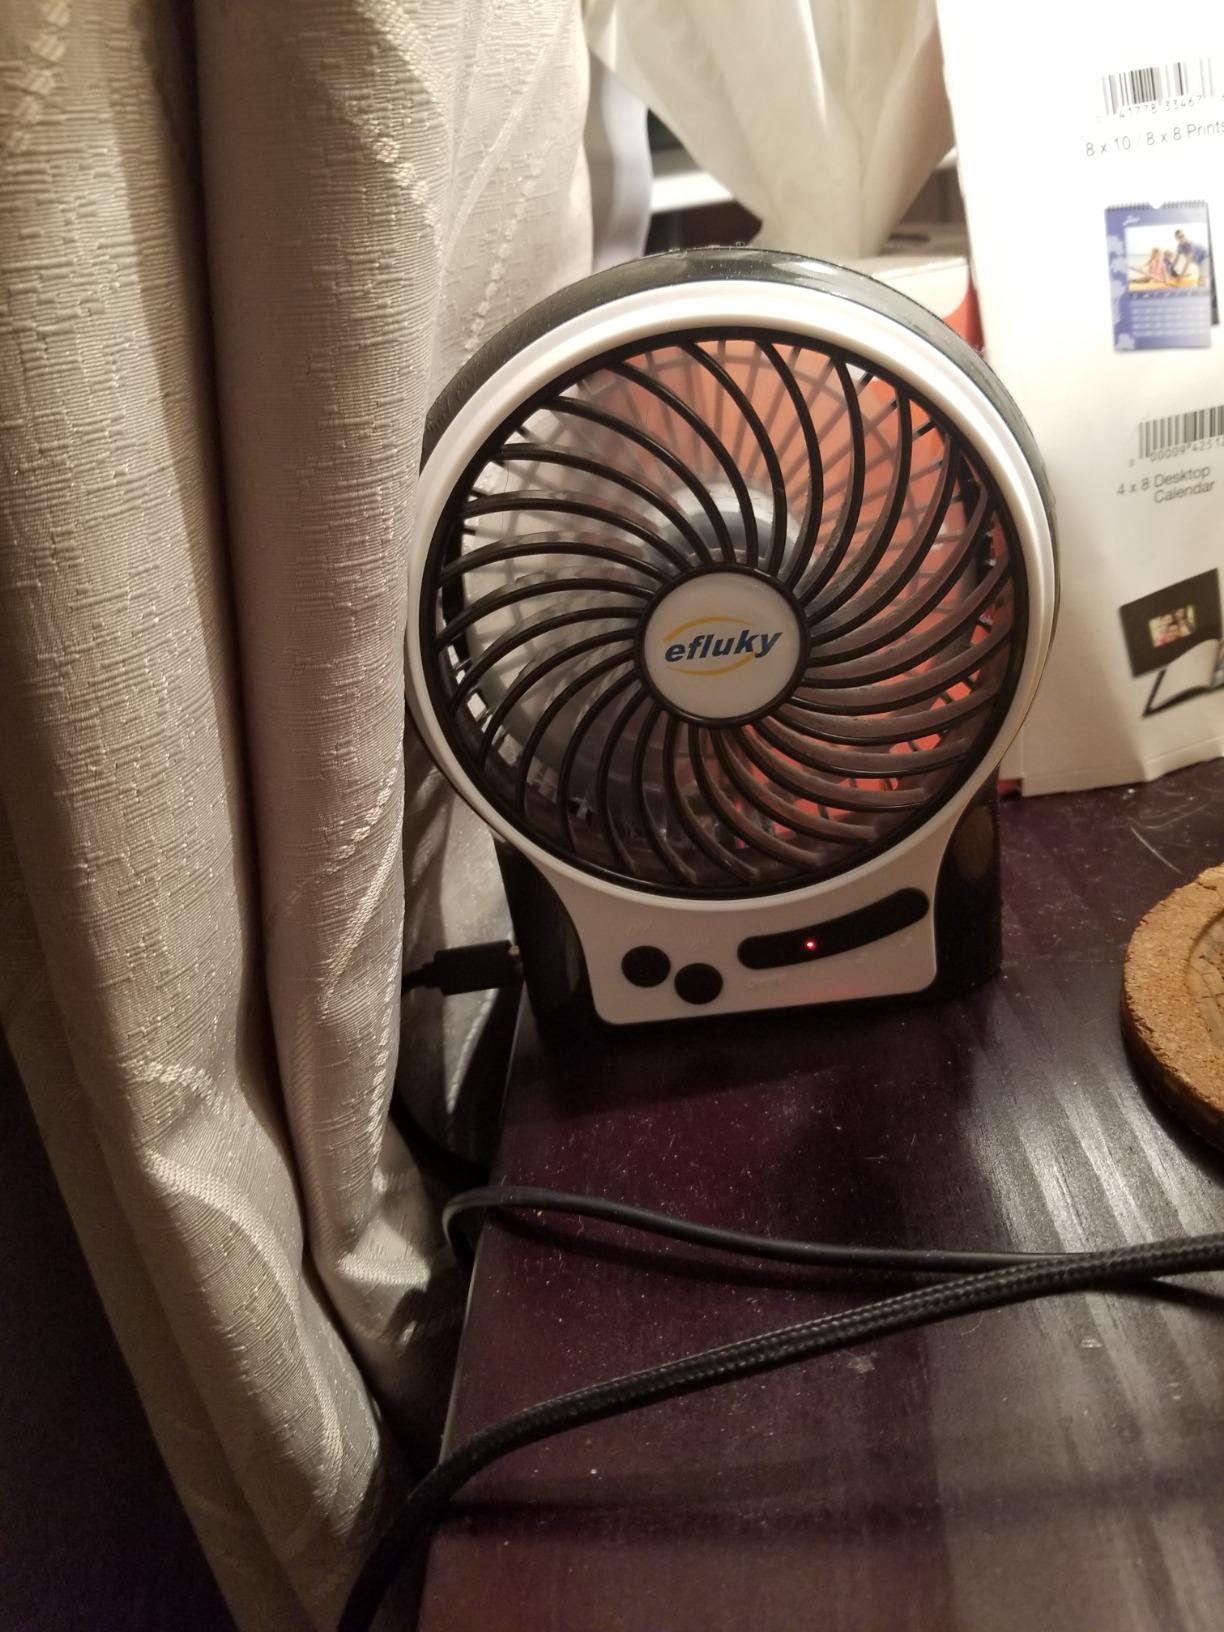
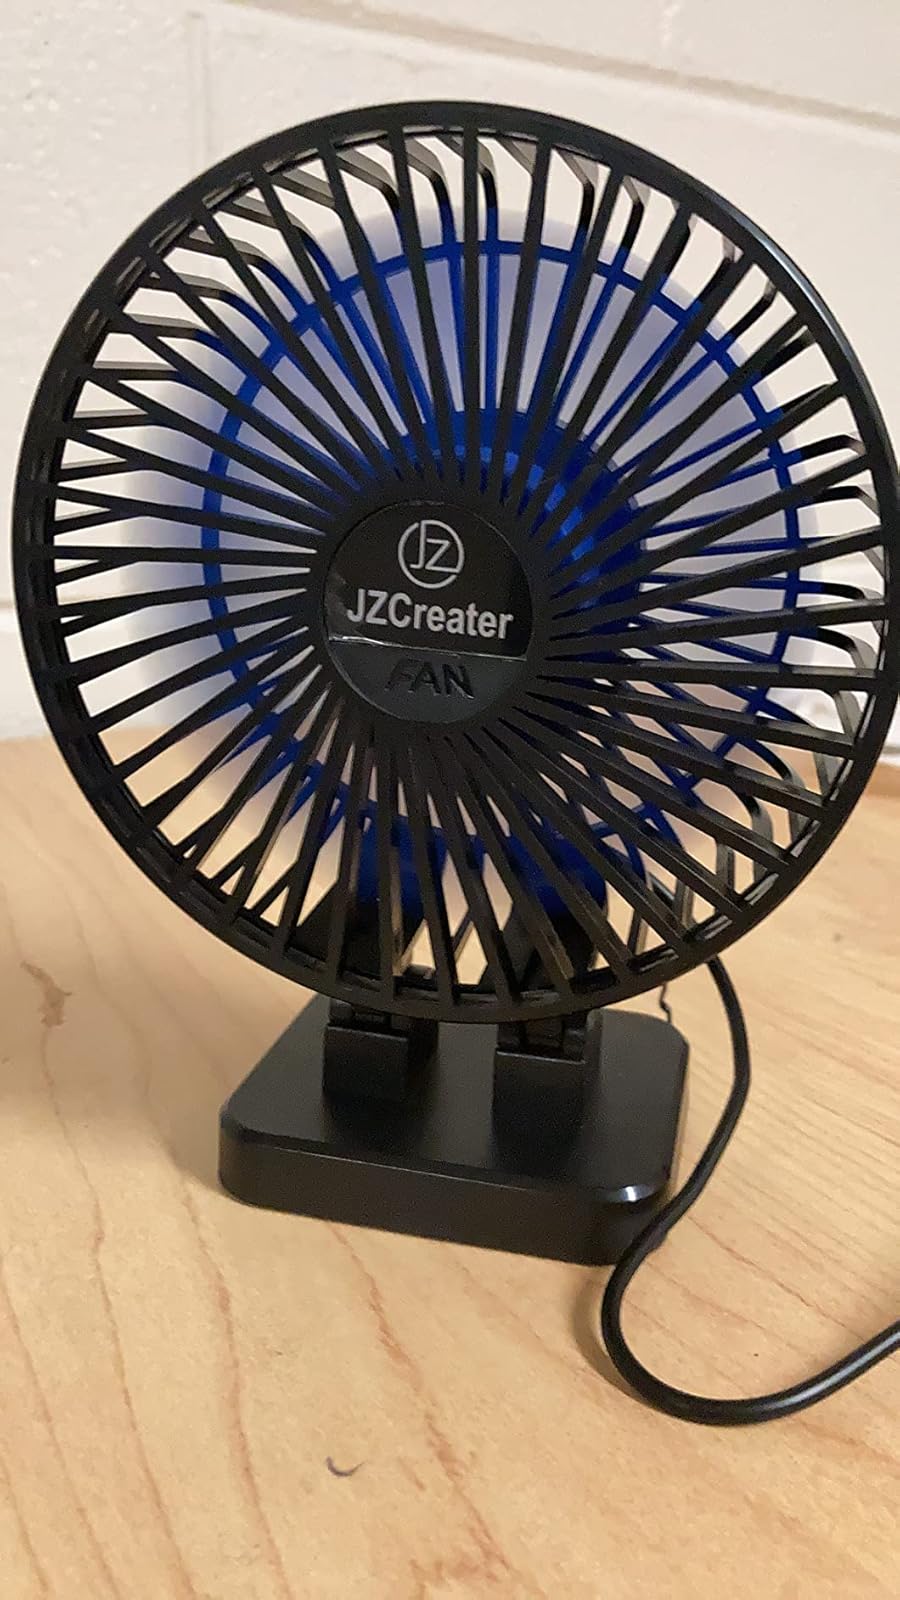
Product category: fan
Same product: no